Jacob Brown Grant Deeds

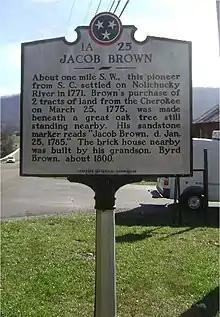
The Tennessee historical marker describing the Jacob Brown Grants is located on Tennessee Highway 81 at Thomas Bridge Road

In March 1775 there was a gathering at Sycamore Shoals on the Watauga River of some 600 settlers and 1,200 Cherokee to transact the sale of lands. The lands sold by the Cherokee to the Richard Henderson & Co are described in the Path Grant Deed and the Great Grant Deed. These lands were north of the Holston River in East Tennessee and Southwest Virginia and in Central Kentucky between the Cumberland and Kentucky rivers. The Holston river was generally taken to be the border between Virginia and North Carolina.